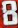
Number: 8